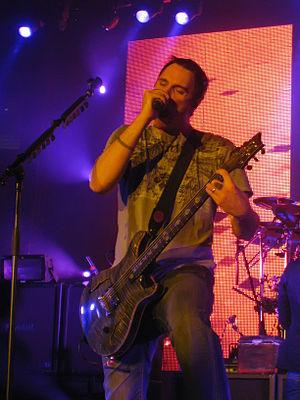
Burnley Benjamin, le chanteur du groupe métal alternatif Breaking Benjamin